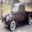
Label: pickup_truck